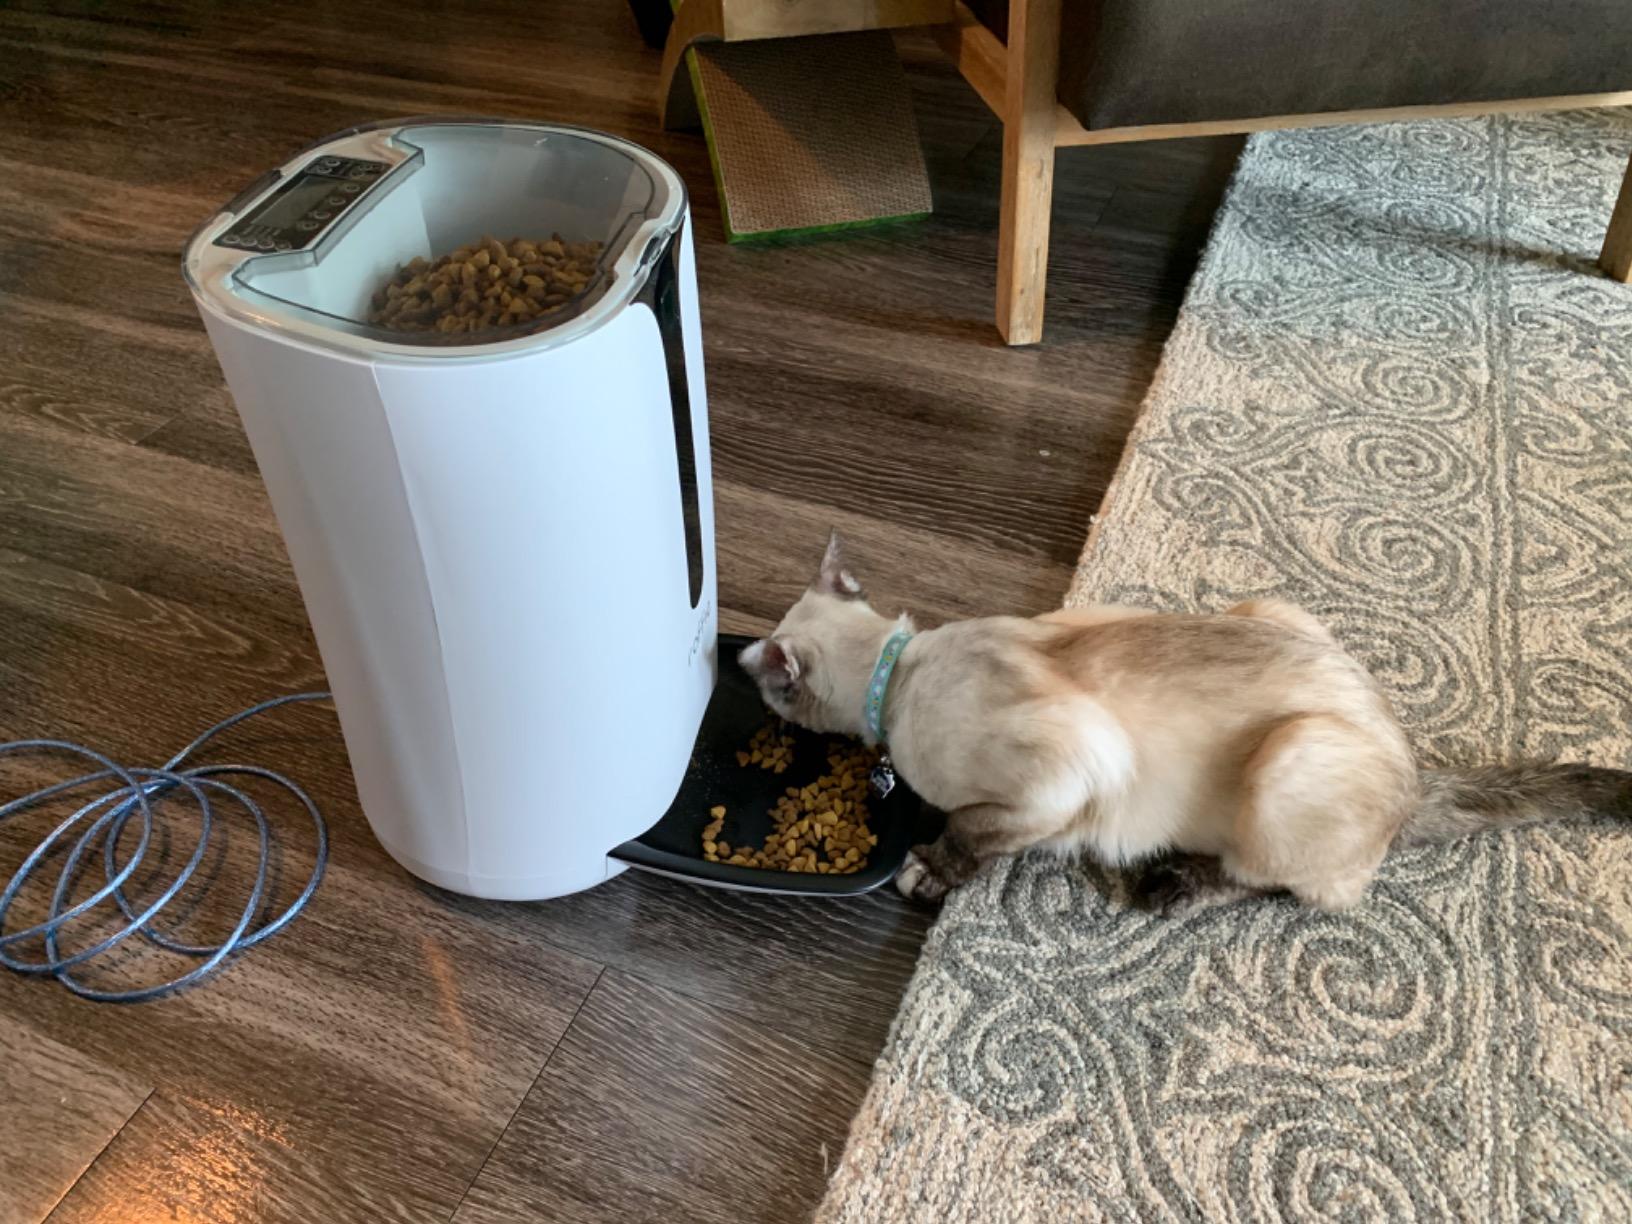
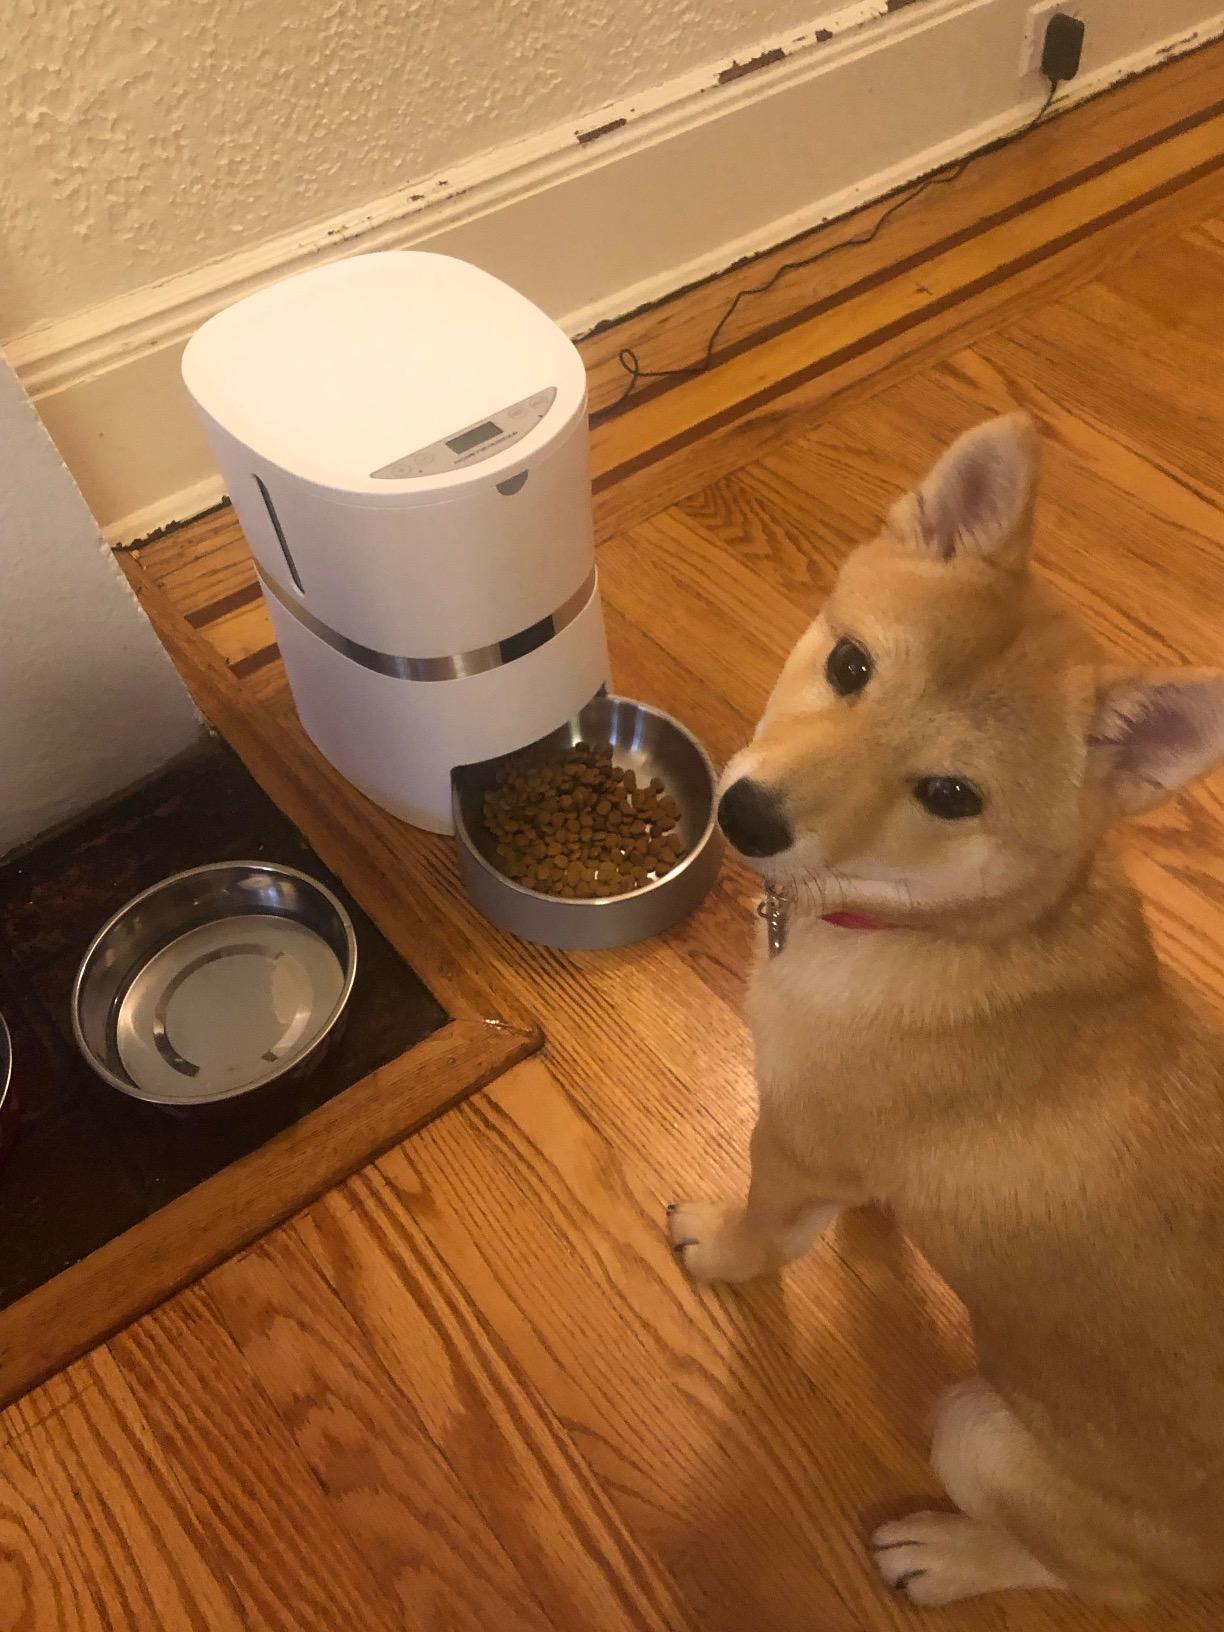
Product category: items_feeder
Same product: no